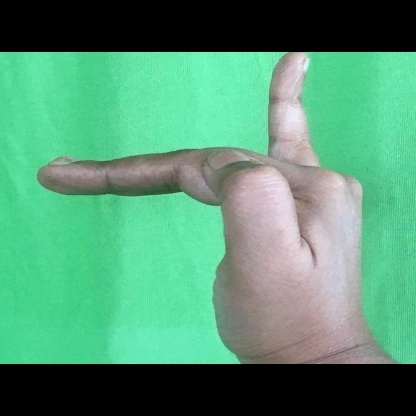
Mudra: Hamsapaksha